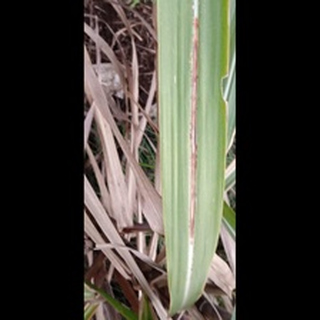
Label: sugarcane_red_rot